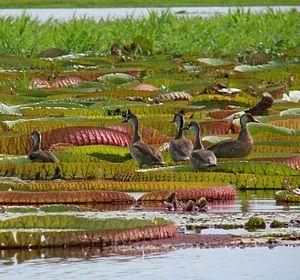
Amazonetta_brasiliensis - Canard amazonette Location:Monte alegre, Pará, Brazil (based on Flickr information)
Le Canard amazonette est une espèce de canards barboteurs sud-américains de la famille des anatidés.